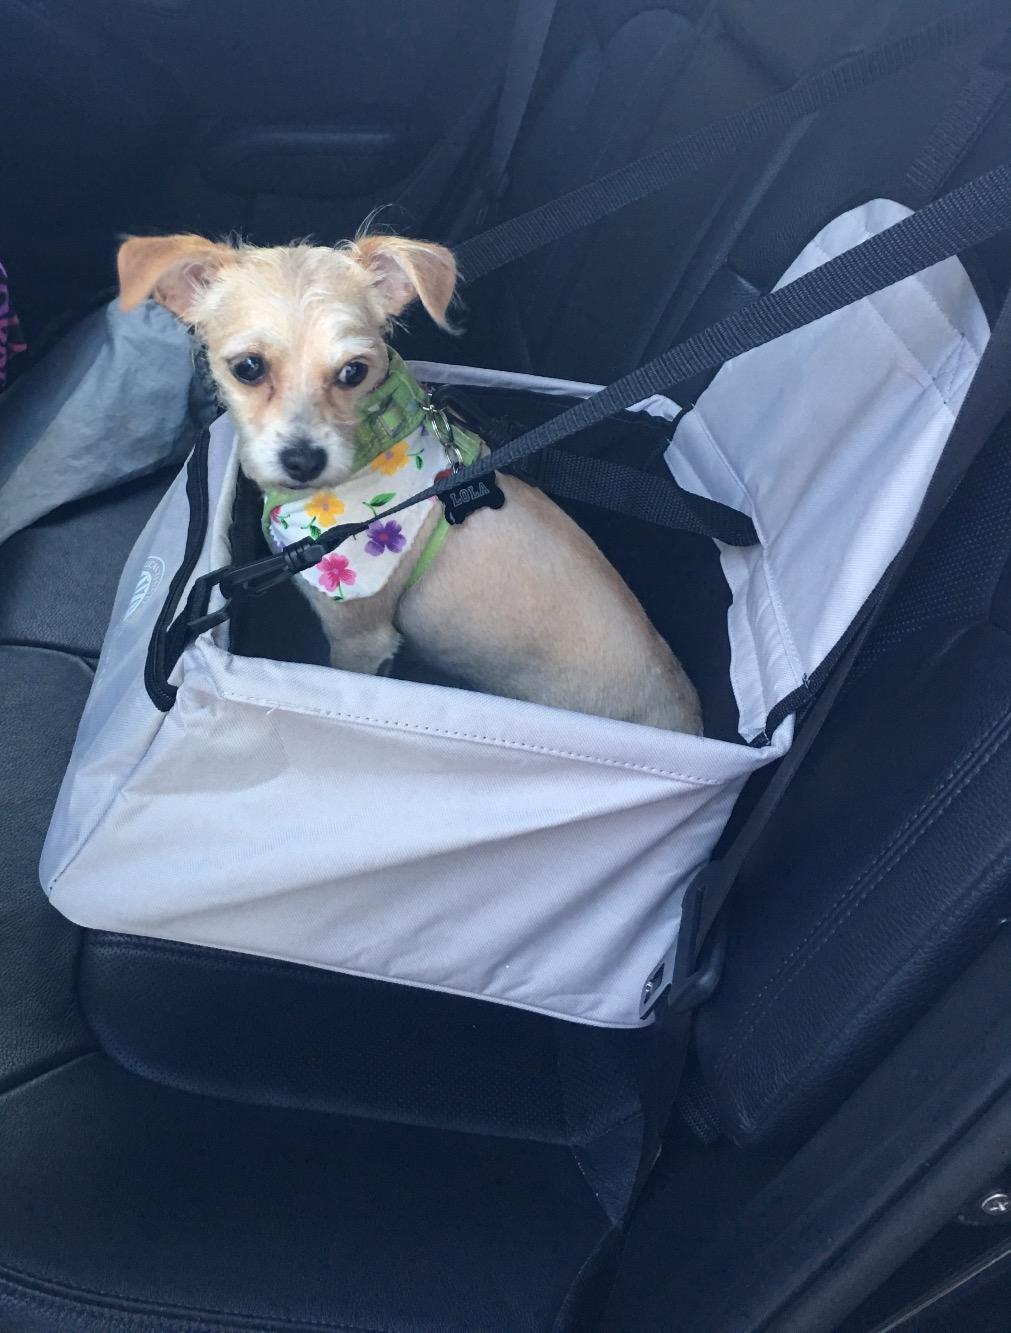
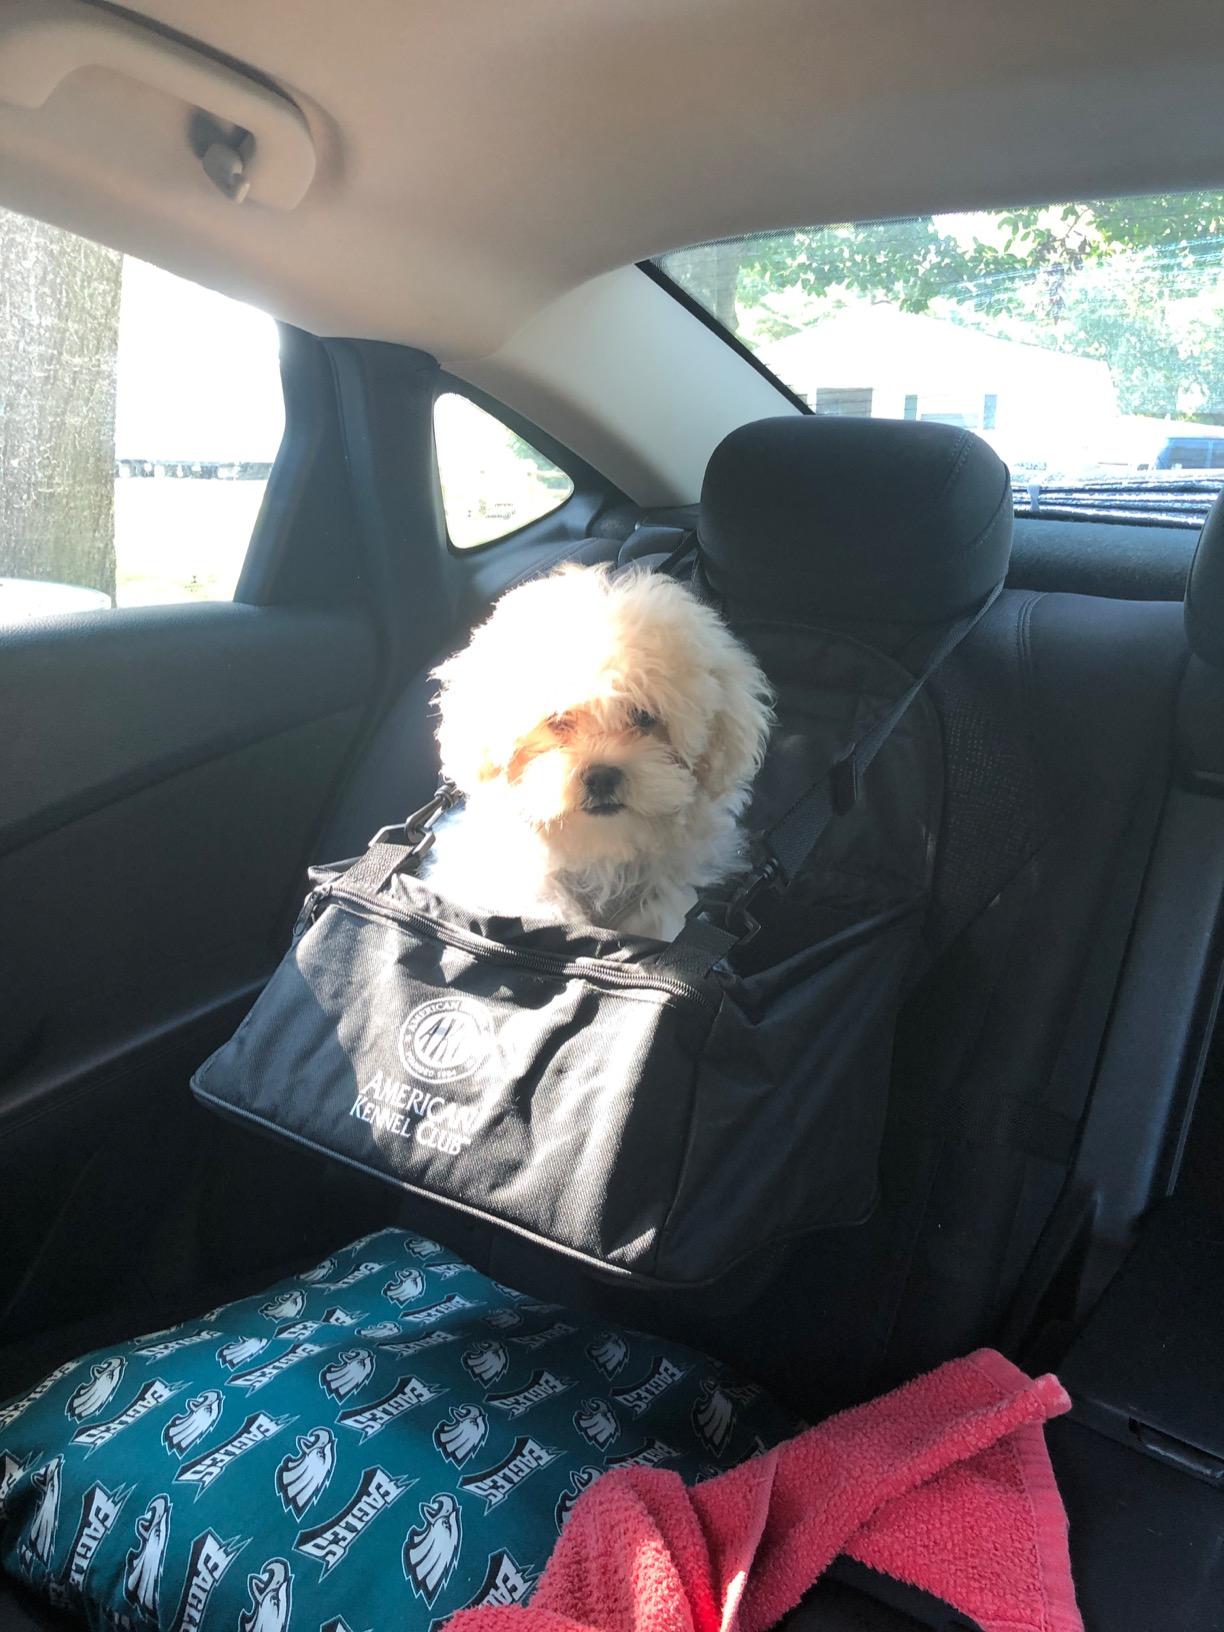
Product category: items_kennel
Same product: no